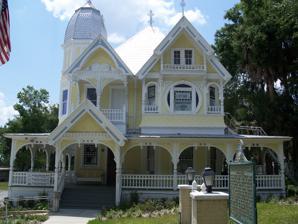
Building: Donnelly House (Mount Dora, Florida)
Country: United States of America
Year built: 1893
Historic house in Florida, United States United States historic place Donnelly House U.S. National Register of Historic Places Location Mount Dora , Florida Coordinates 28°48′2″N 81°38′42″W / 28.80056°N 81.64500°W / 28.80056; -81.64500 Built 1893 Architect George Franklin Barber Architectural style Queen Anne , Stick/Eastlake NRHP reference No. 75000560 Added to NRHP April 4, 1975 Wikimedia Commons has media related to: Donnelly House (Mount Dora, Florida) ( category ) The Donnelly House (also known as the Mt. Dora Lodge No. 238 F&AM ) is a historic home in Mount Dora , Florida . It is located on Donnelly Avenue. On April 4, 1975, it was added to the U.S. National Register of Historic Places . John P. Donnelly, a native of Pittsburgh, moved to Mount Dora in 1879. In 1881, he married Annie McDonald Stone, a prominent landholder in the community. Successful in a number of real estate and business ventures, Donnelly built this imposing Queen Anne style house in 1893. He was among the founders of the local yacht club, and served as the city's first mayor in 1910. In 1924, he sold the land for the park named for his wife, who had died in 1908. He died in 1930. The Donnelly House, now owned by Mount Dora Lodge #238, F.&A.M., was listed in the National Register of Historic Places on April 4, 1975. See also List of George Franklin Barber works References